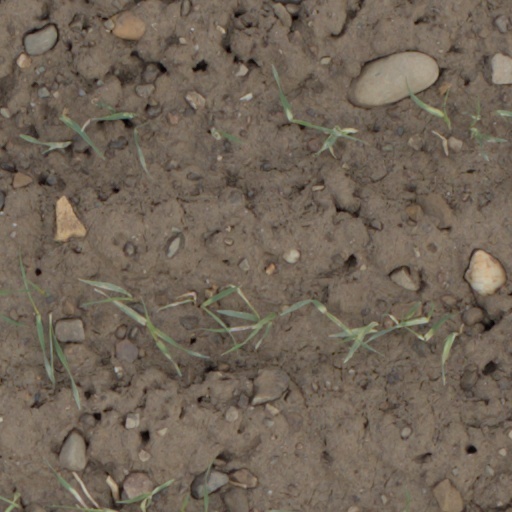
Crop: wheat